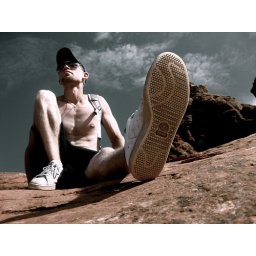
The boy (my brother) stopping his slide down Bell rock to take in the view for a moment.